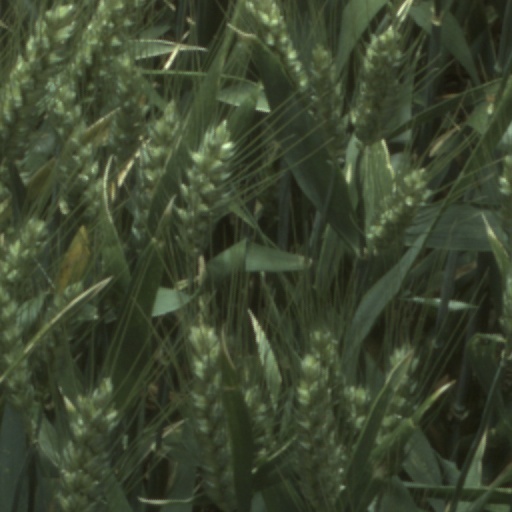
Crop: wheat